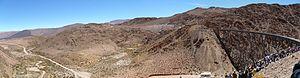
La province de Salta est une province de l'Argentine, située à l'extrême nord-ouest du pays. Elle est limitée au nord par la province de Jujuy et par la Bolivie, à l'est par le Paraguay, Formosa et la province du Chaco, au sud par les provinces de Santiago del Estero, de Tucumán et de Catamarca, enfin à l'ouest par le Chili.